Oleksandr Akymenko

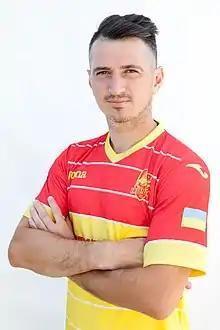

Oleksandr Oleksandrovych Akymenko (born 5 September 1985) is a Ukrainian former professional footballer who played as a striker.